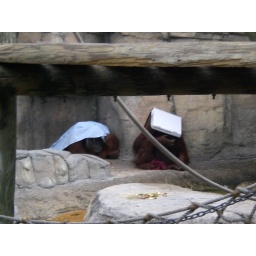
I love the one sleeping under a pizza box.